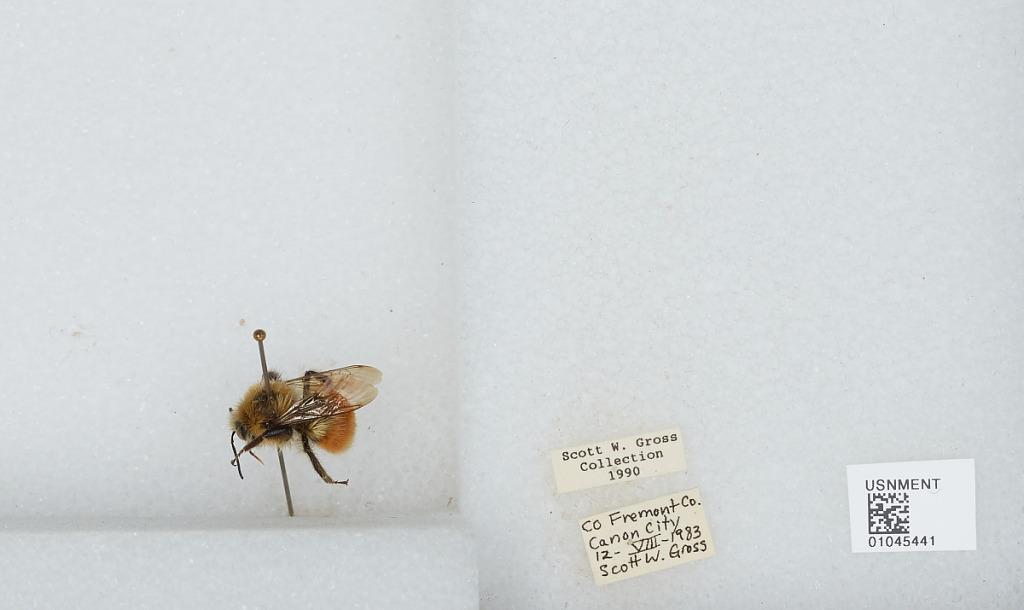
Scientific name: Bombus sp.
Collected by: S. Gross
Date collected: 1983-8-12
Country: United States
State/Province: Colorado
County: Fremont
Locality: Canyon City
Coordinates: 38.441, -105.242